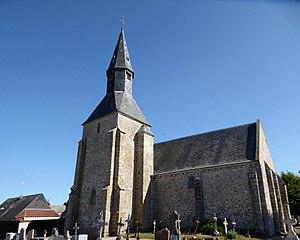
église Saint-Sulpice, Boncé, Eure-et-Loir, France.
Boncé est une commune française située dans le département d'Eure-et-Loir en région Centre-Val de Loire.